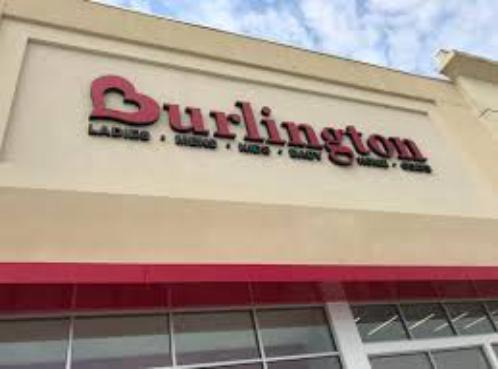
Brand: Burlington Coat Factory
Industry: Clothes